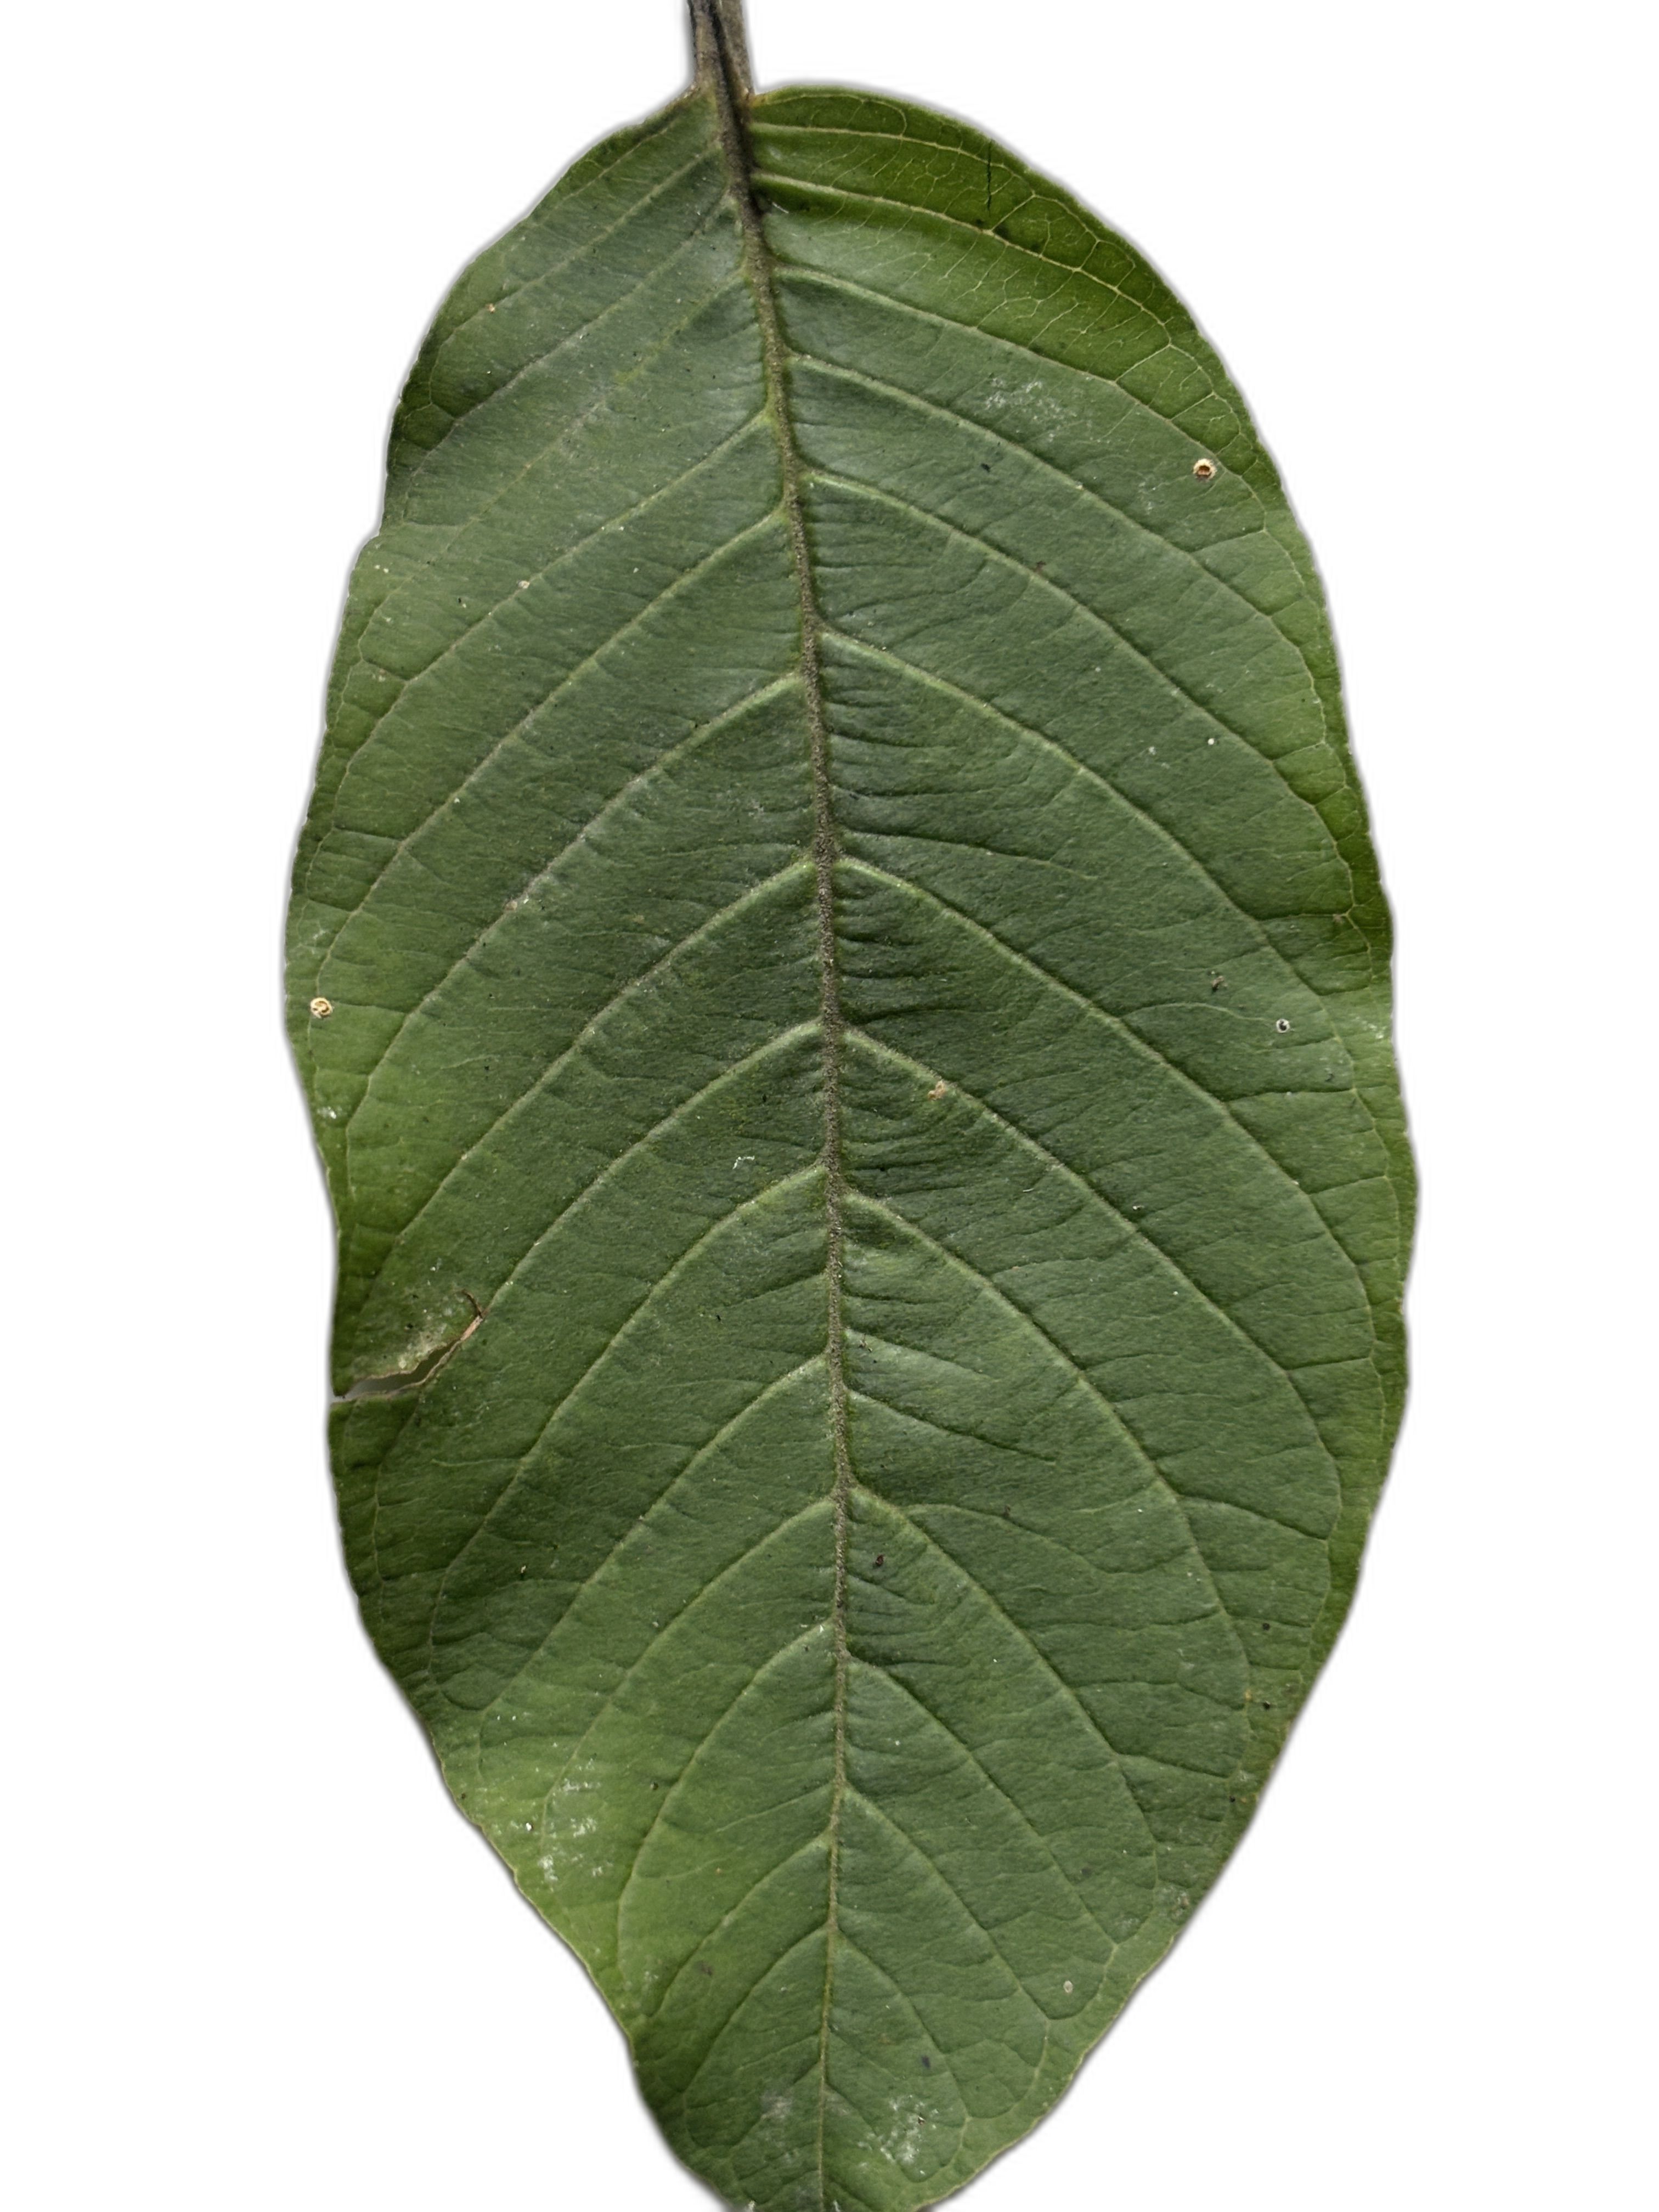
Plant part: leaf
Disease: Healthy